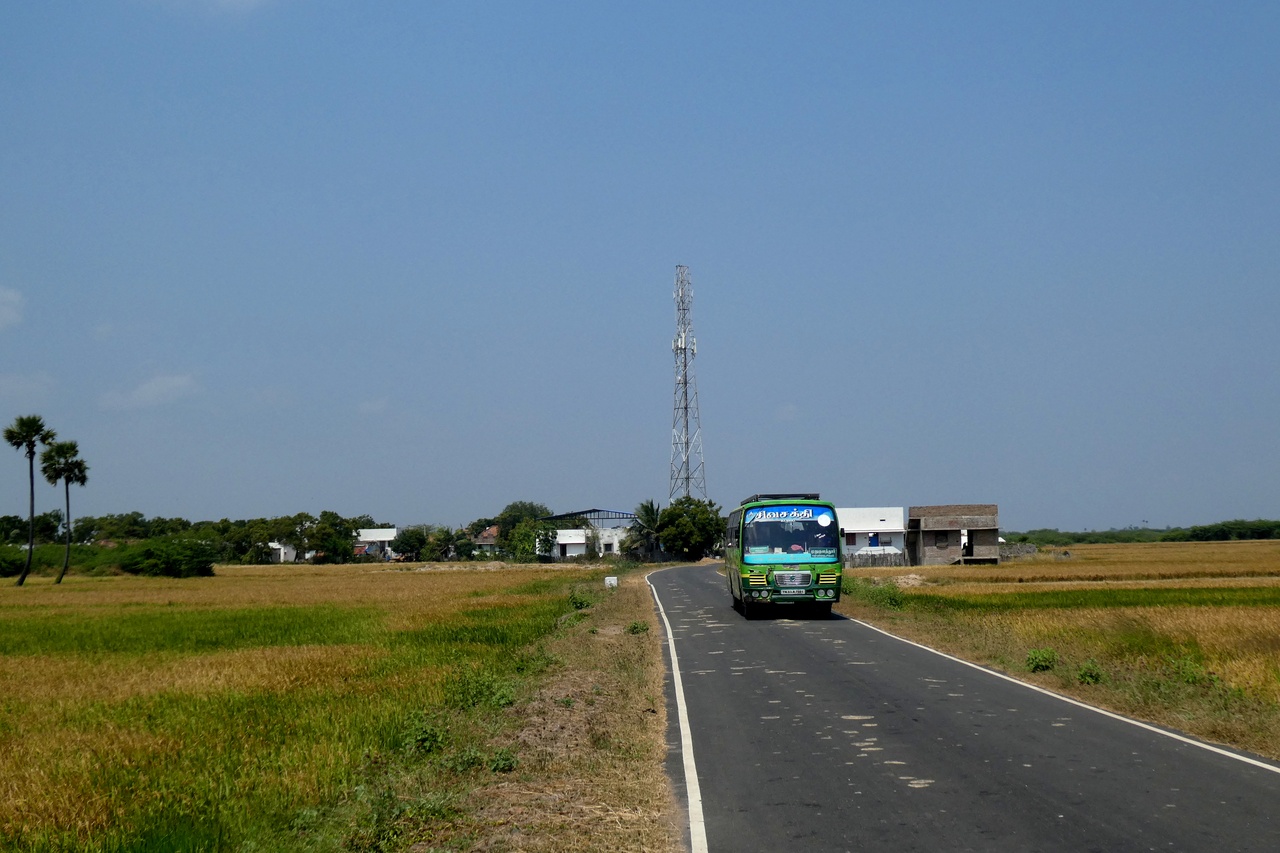
Bus in rural Tamil Nadu (south of Ramanathapuram)